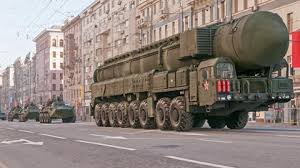
Label: Air Defense